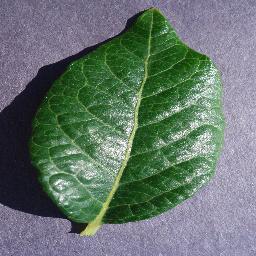
Label: Blueberry___healthy